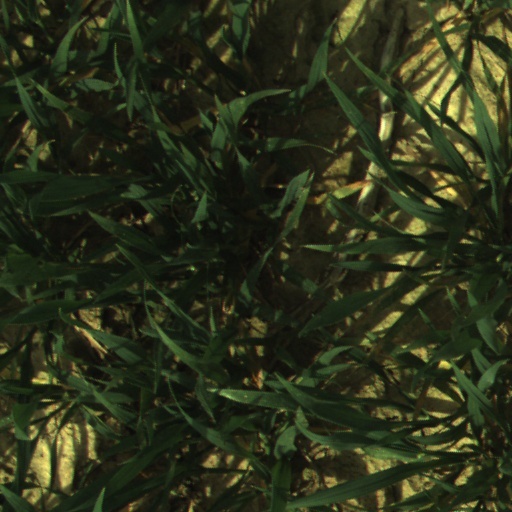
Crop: wheat